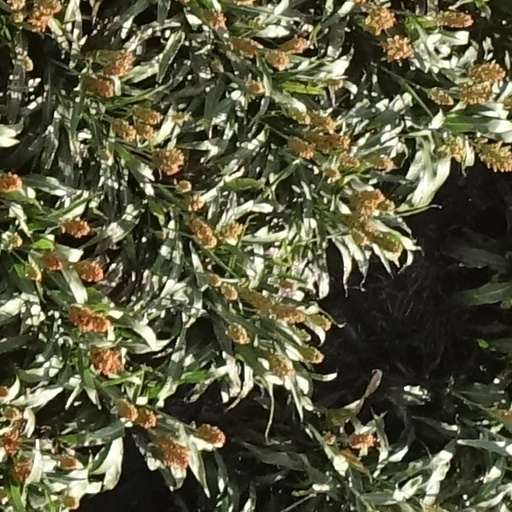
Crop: sorghum